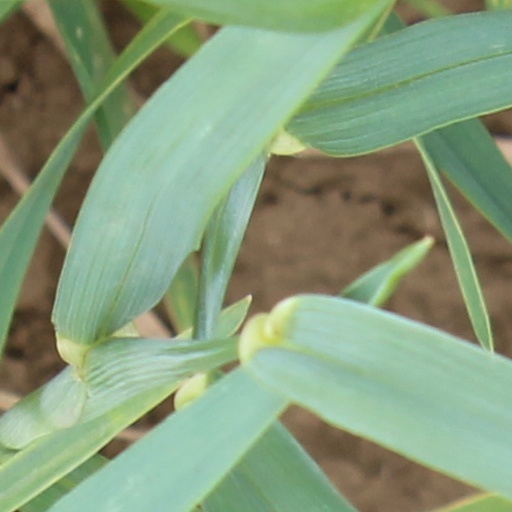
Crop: wheat